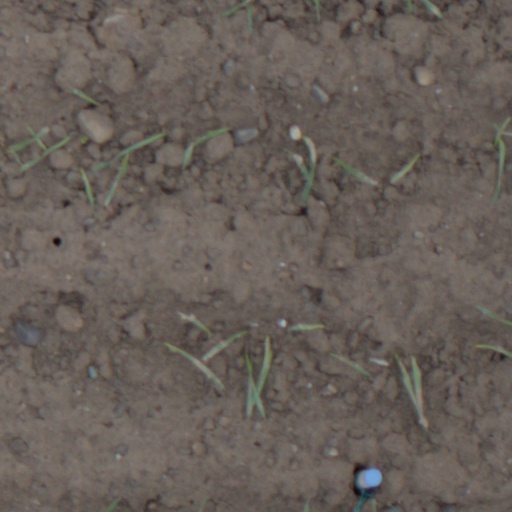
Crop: wheat